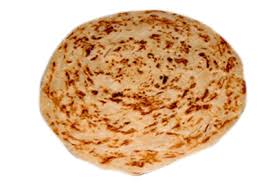
Yemek: gozleme